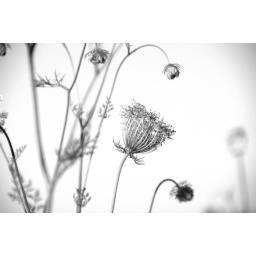
In the field near my house